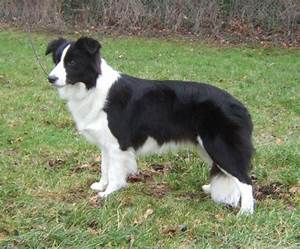
Label: cane